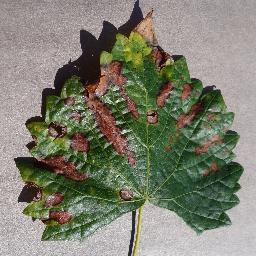
Label: Grape___Esca_(Black_Measles)